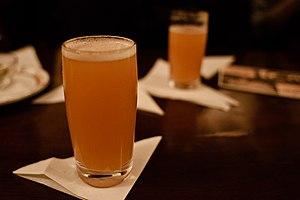
Le Bellini est un cocktail à base de prosecco ou de champagne et de purée de pêches blanches, boisson emblématique de la ville de Venise, en Italie, où il a été inventé. Il fait partie des cocktails officiels de l'International Bartenders Association.
Un cocktail officiel de l'IBA est un cocktail sélectionné par l'International Bartenders Association pour le concours mondial de cocktail. Ces mélanges sont ainsi parmi les plus notables et les plus fréquents des cocktails qu'on peut trouver à travers le monde.